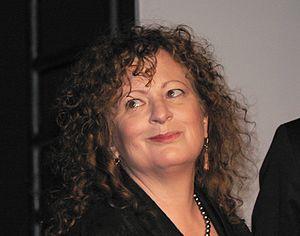
Nancy Goldin dite « Nan Goldin » est une photographe américaine, née le 12 septembre 1953 à Washington, D.C., États-Unis. Elle vit entre Londres et Paris.